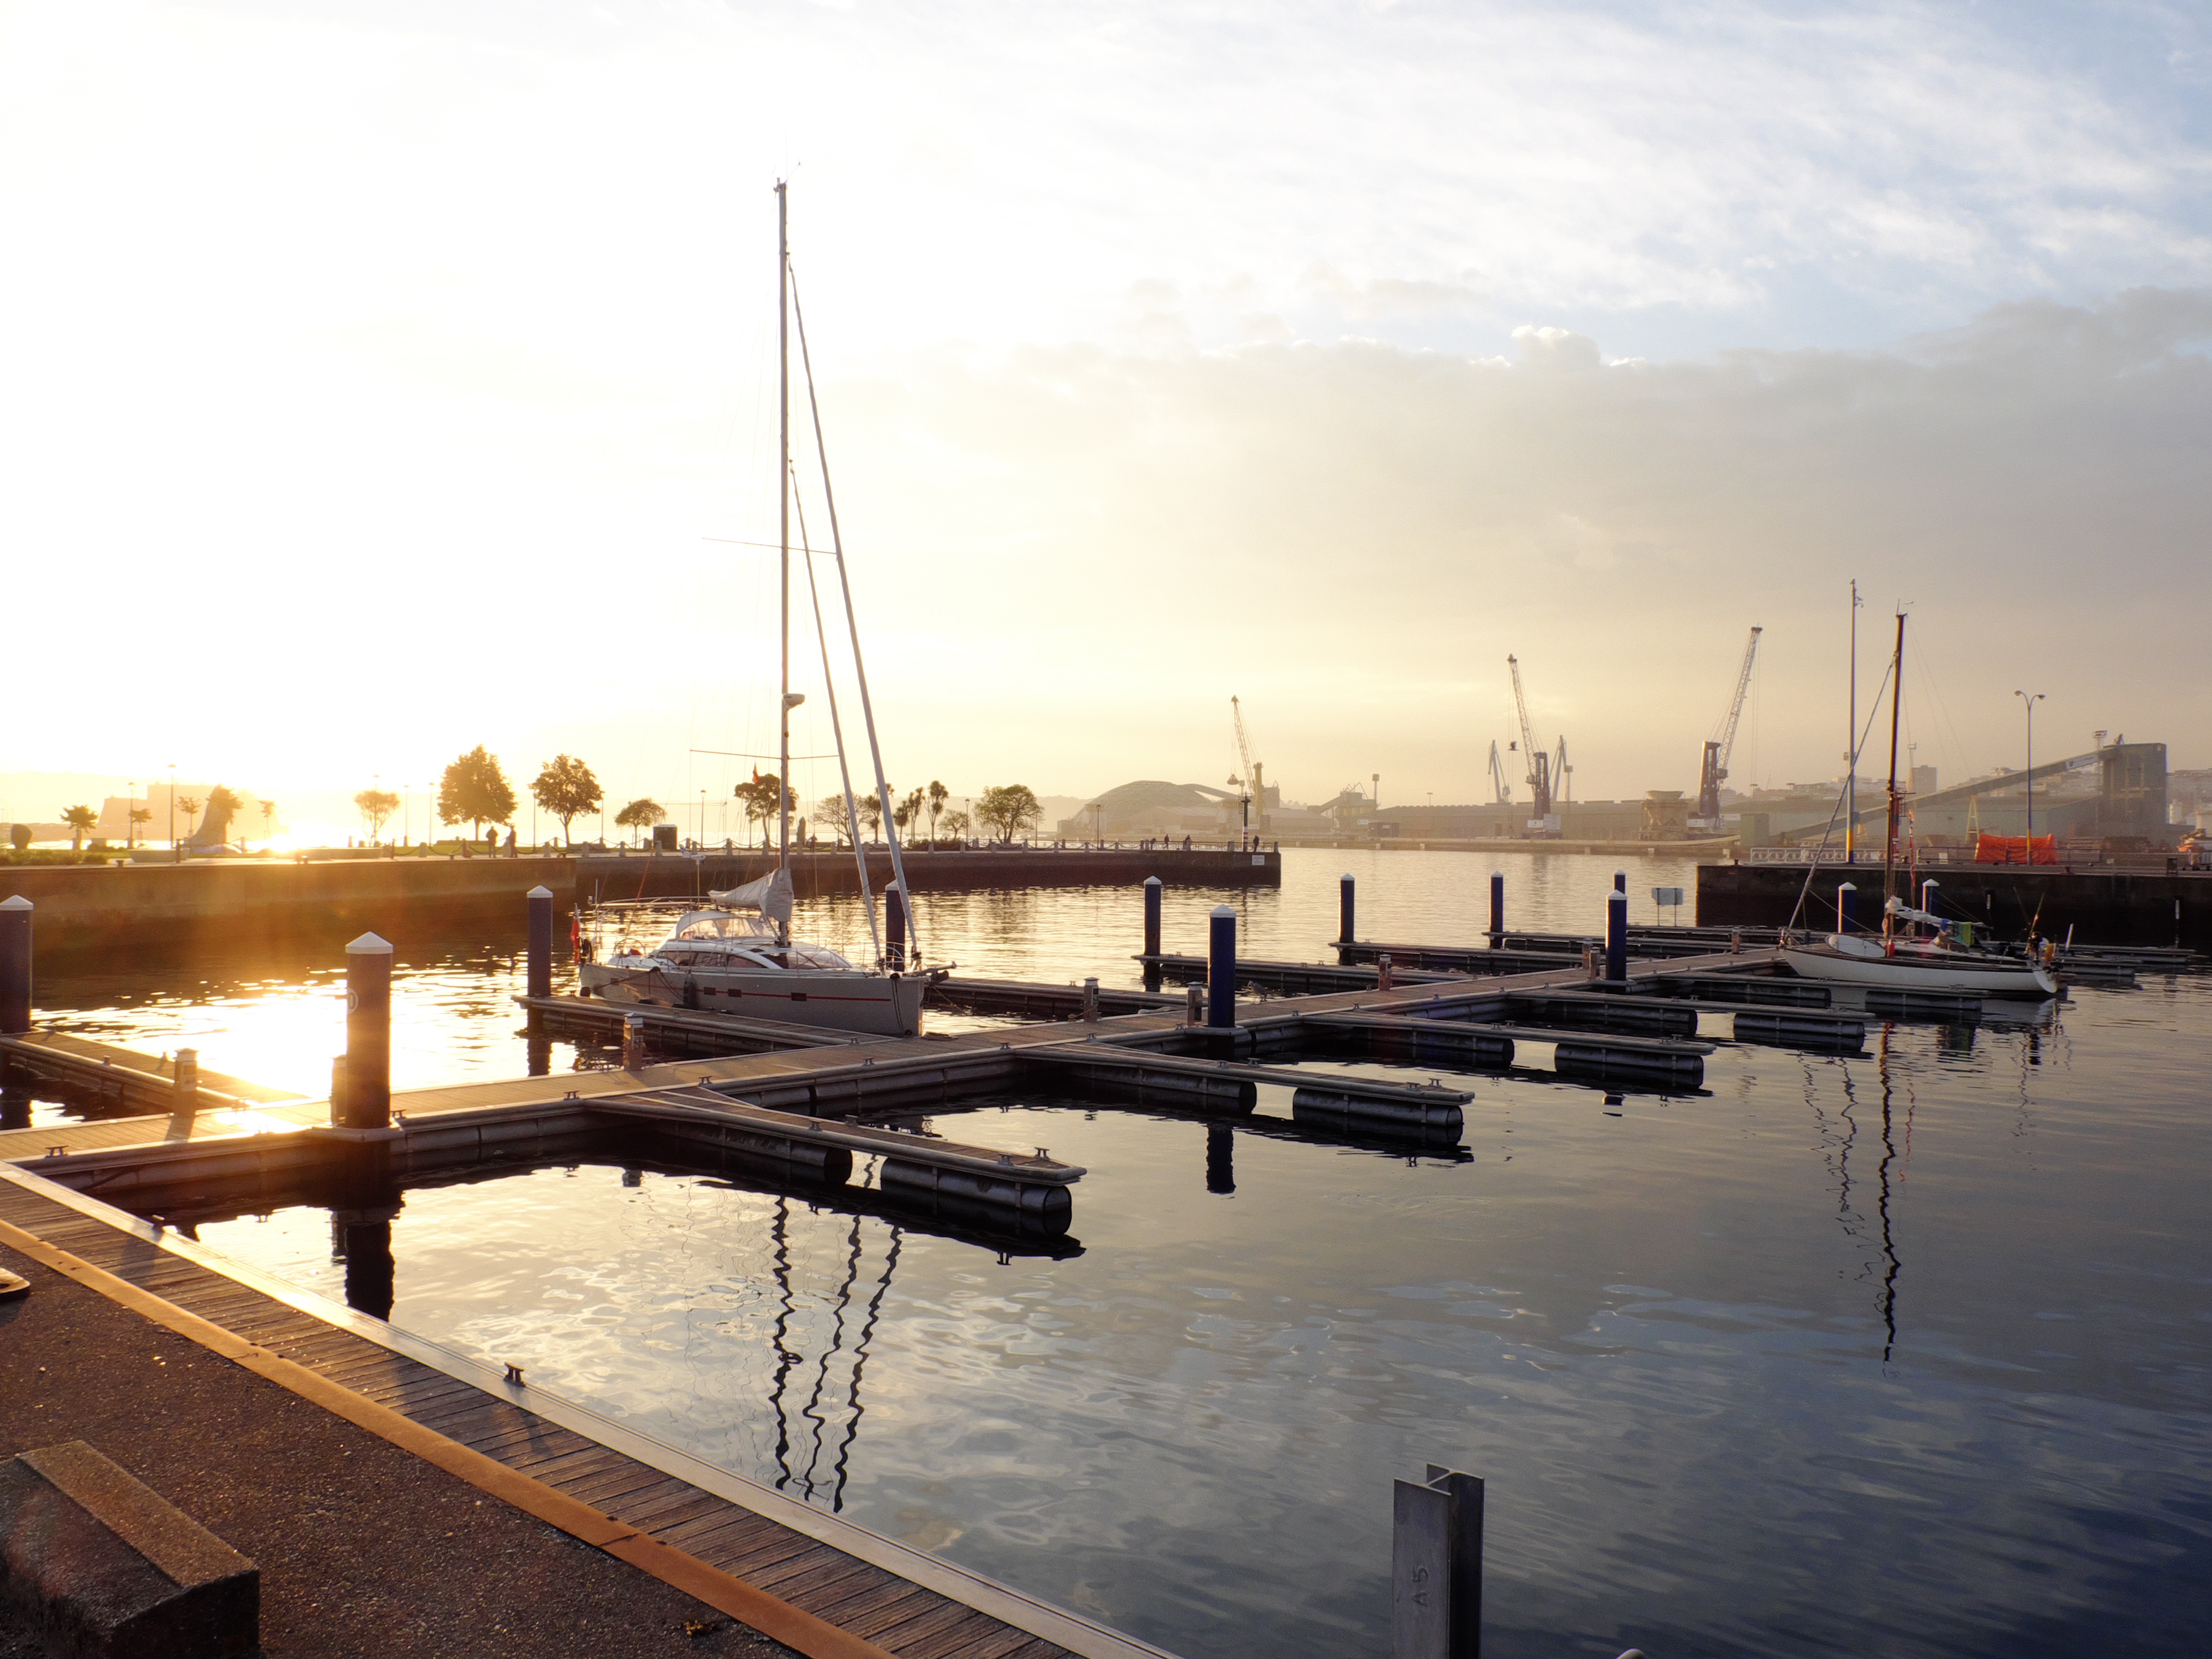
sea, dock, sunset, boat, dusk, evening, reflection, vehicle, mast, bay, harbor, marina, port, waterway